City of Salford

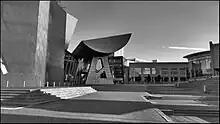
The Lowry, Salford Quays

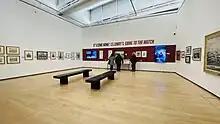
The L.S. Lowry permanent exhibition

Salford is covered by the Roman Catholic Diocese of Salford, and the Church of England Diocese of Manchester.